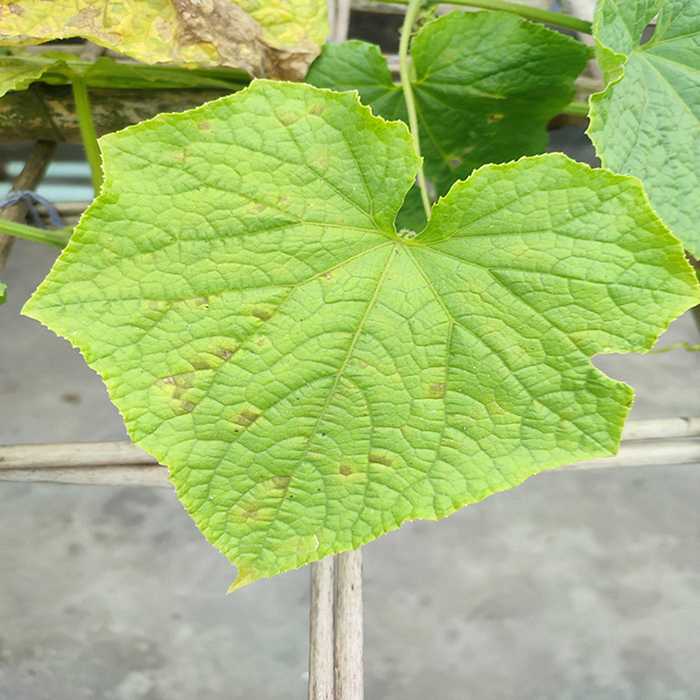
Plant: Cucumber
Label: Downy mildew